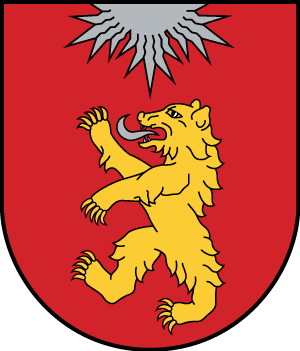
Valka est un novads de Lettonie, situé dans la région de Vidzeme. En 2009, sa population est de 10 678 habitants.